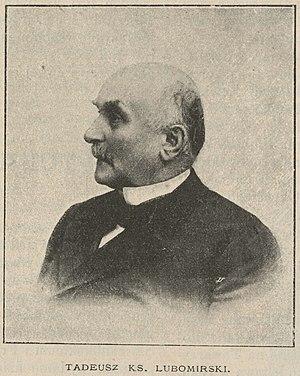
Jan Tadeusz Lubomirski, prince polonais de la famille Lubomirski, activiste, membre de la Société d'agriculture et membre du gouvernement provisoire de l'Insurrection de Janvier